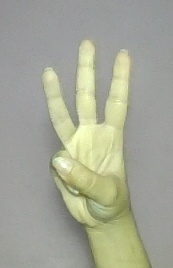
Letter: thaa